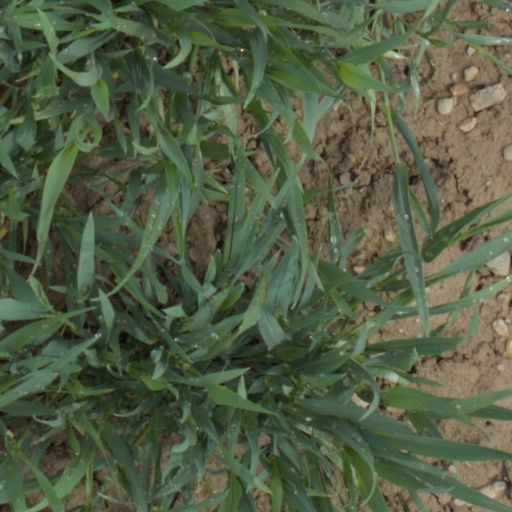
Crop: wheat